San Diego Air & Space Museum

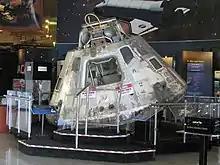
The Apollo 9 Command Module "Gumdrop" flown in 1969 by James McDivitt, David Scott, and Rusty Schweickart in preparation of the first lunar landing missions

In addition to the Apollo 9 Command Module "Gumdrop", the main entrance to the museum contains examples of aircraft from local San Diego companies. It also features the different types of exhibits throughout the museum. This includes originals, like the Montgomery 1911 Evergreen glider, models, like the 1/2 scale model of the Northrop Grumman Global Hawk, flyable reproductions, like the Curtiss A-1 Triad amphibious aircraft, replicas, like the Ryan Airlines NYP (aka "Spirit of St. Louis"), and flight vehicles, like the Ryan Firebee and General Atomics MQ-1 Predator.